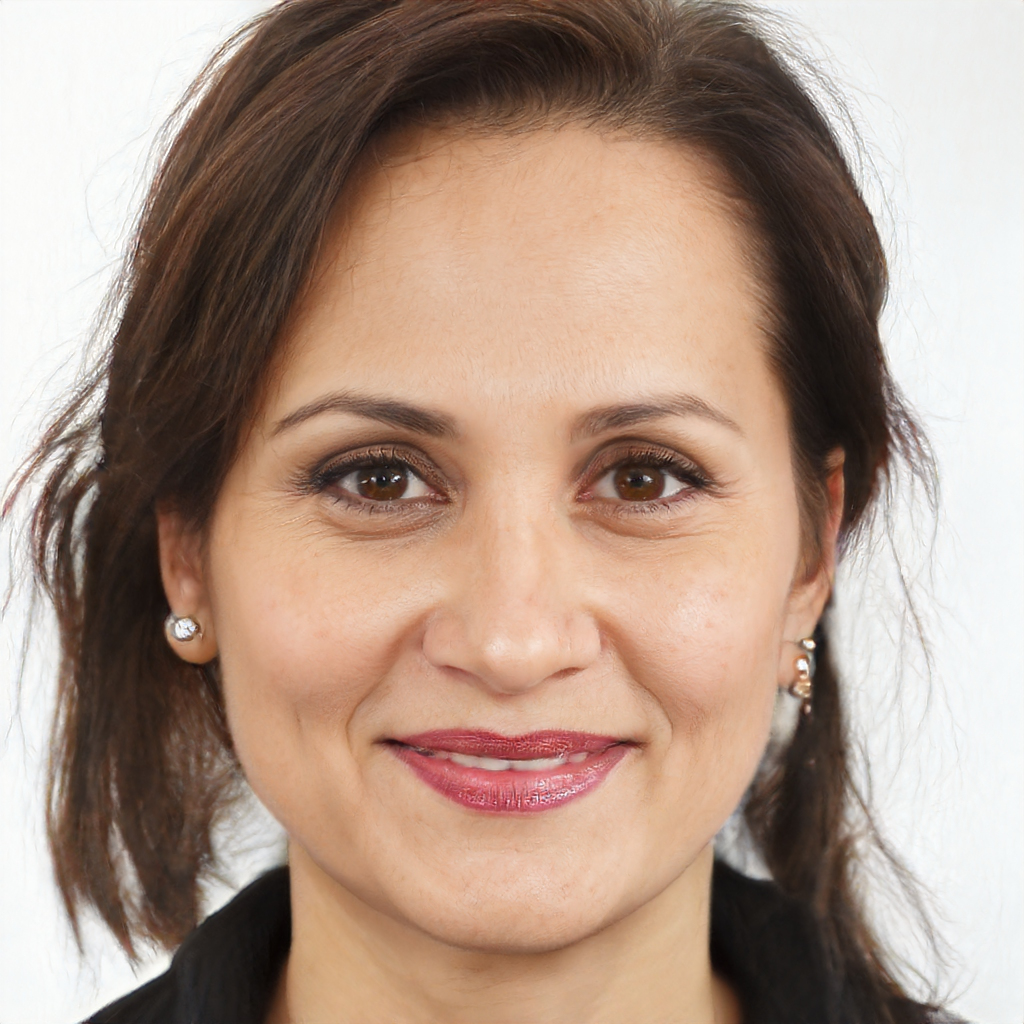
Gender: Female